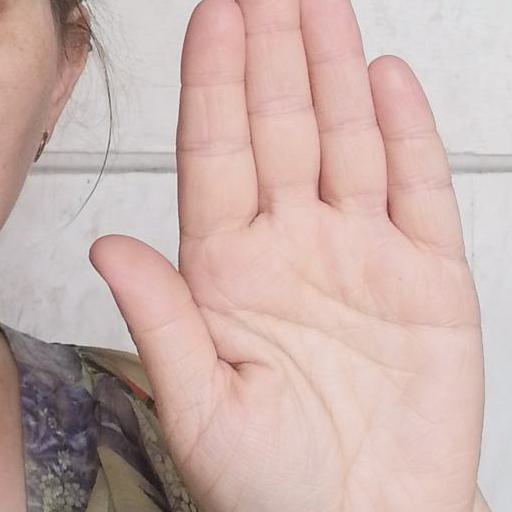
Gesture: stop